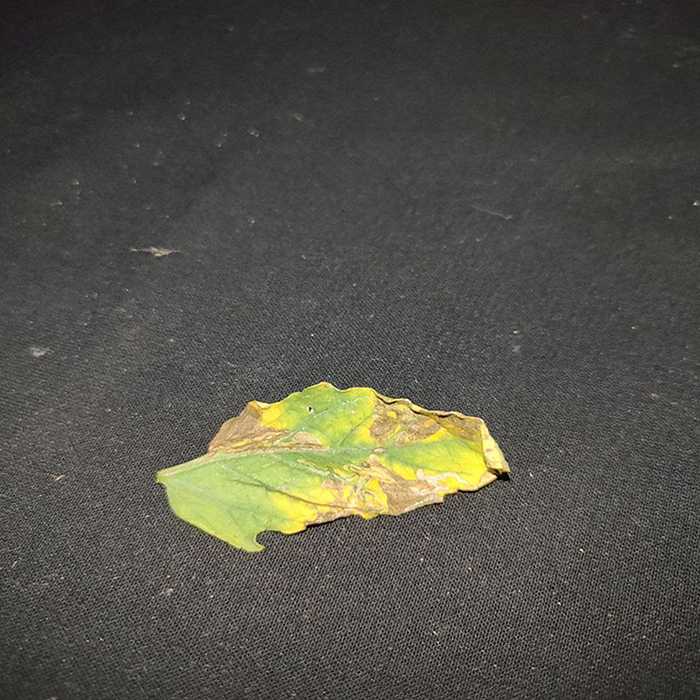
Plant: Tomato
Label: Tomato Bacterial spot